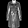
Label: Dress